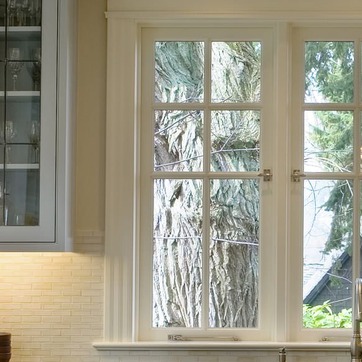
Material: glass